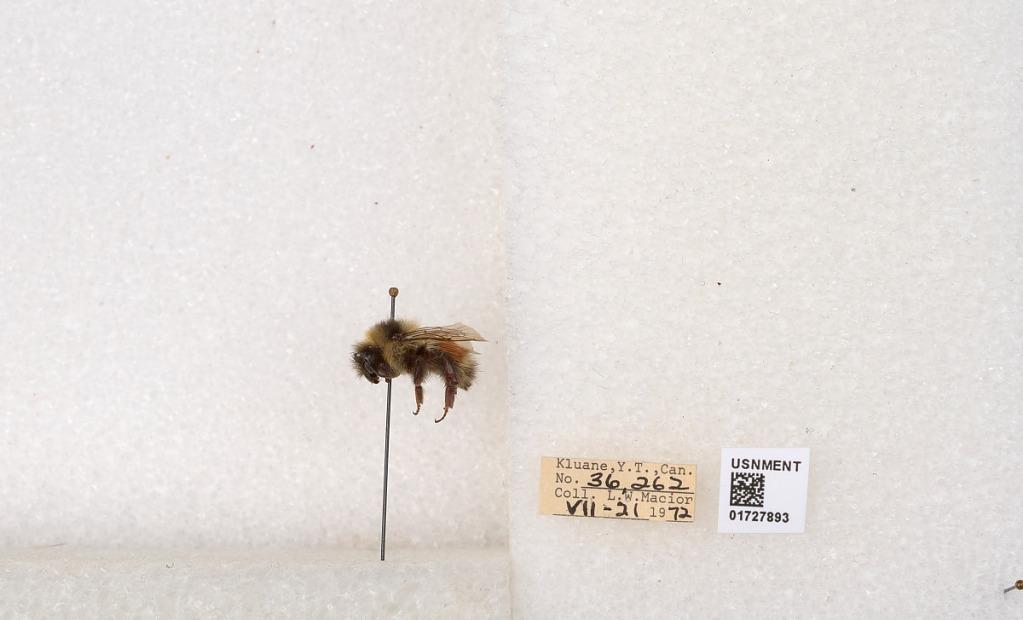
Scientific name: Bombus (Pyrobombus) sylvicola Kirby
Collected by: L. Macior
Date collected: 1972-7-21
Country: Canada
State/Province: Yukon Teritory
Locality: Kluane National Park and Reserve
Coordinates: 60.7493, -139.504